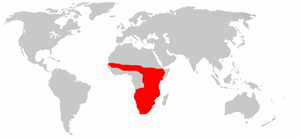
Le Messager sagittaire est le nom officiel donné par la CINFO à l'espèce d'oiseau le plus souvent appelé Secrétaire ou sous la forme ambiguë de Serpentaire. C'est le seul représentant de la famille des Sagittariidae.